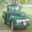
Label: pickup_truck